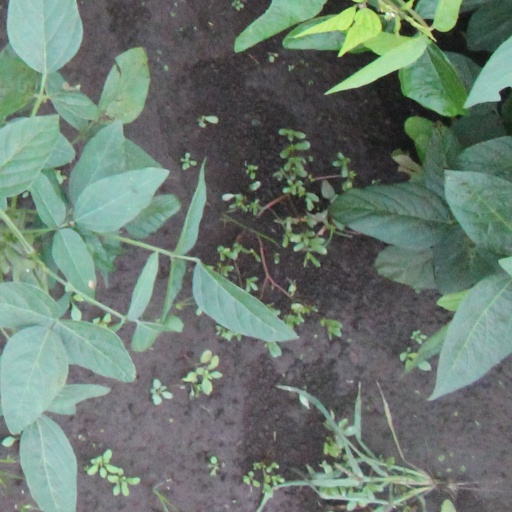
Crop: soybean